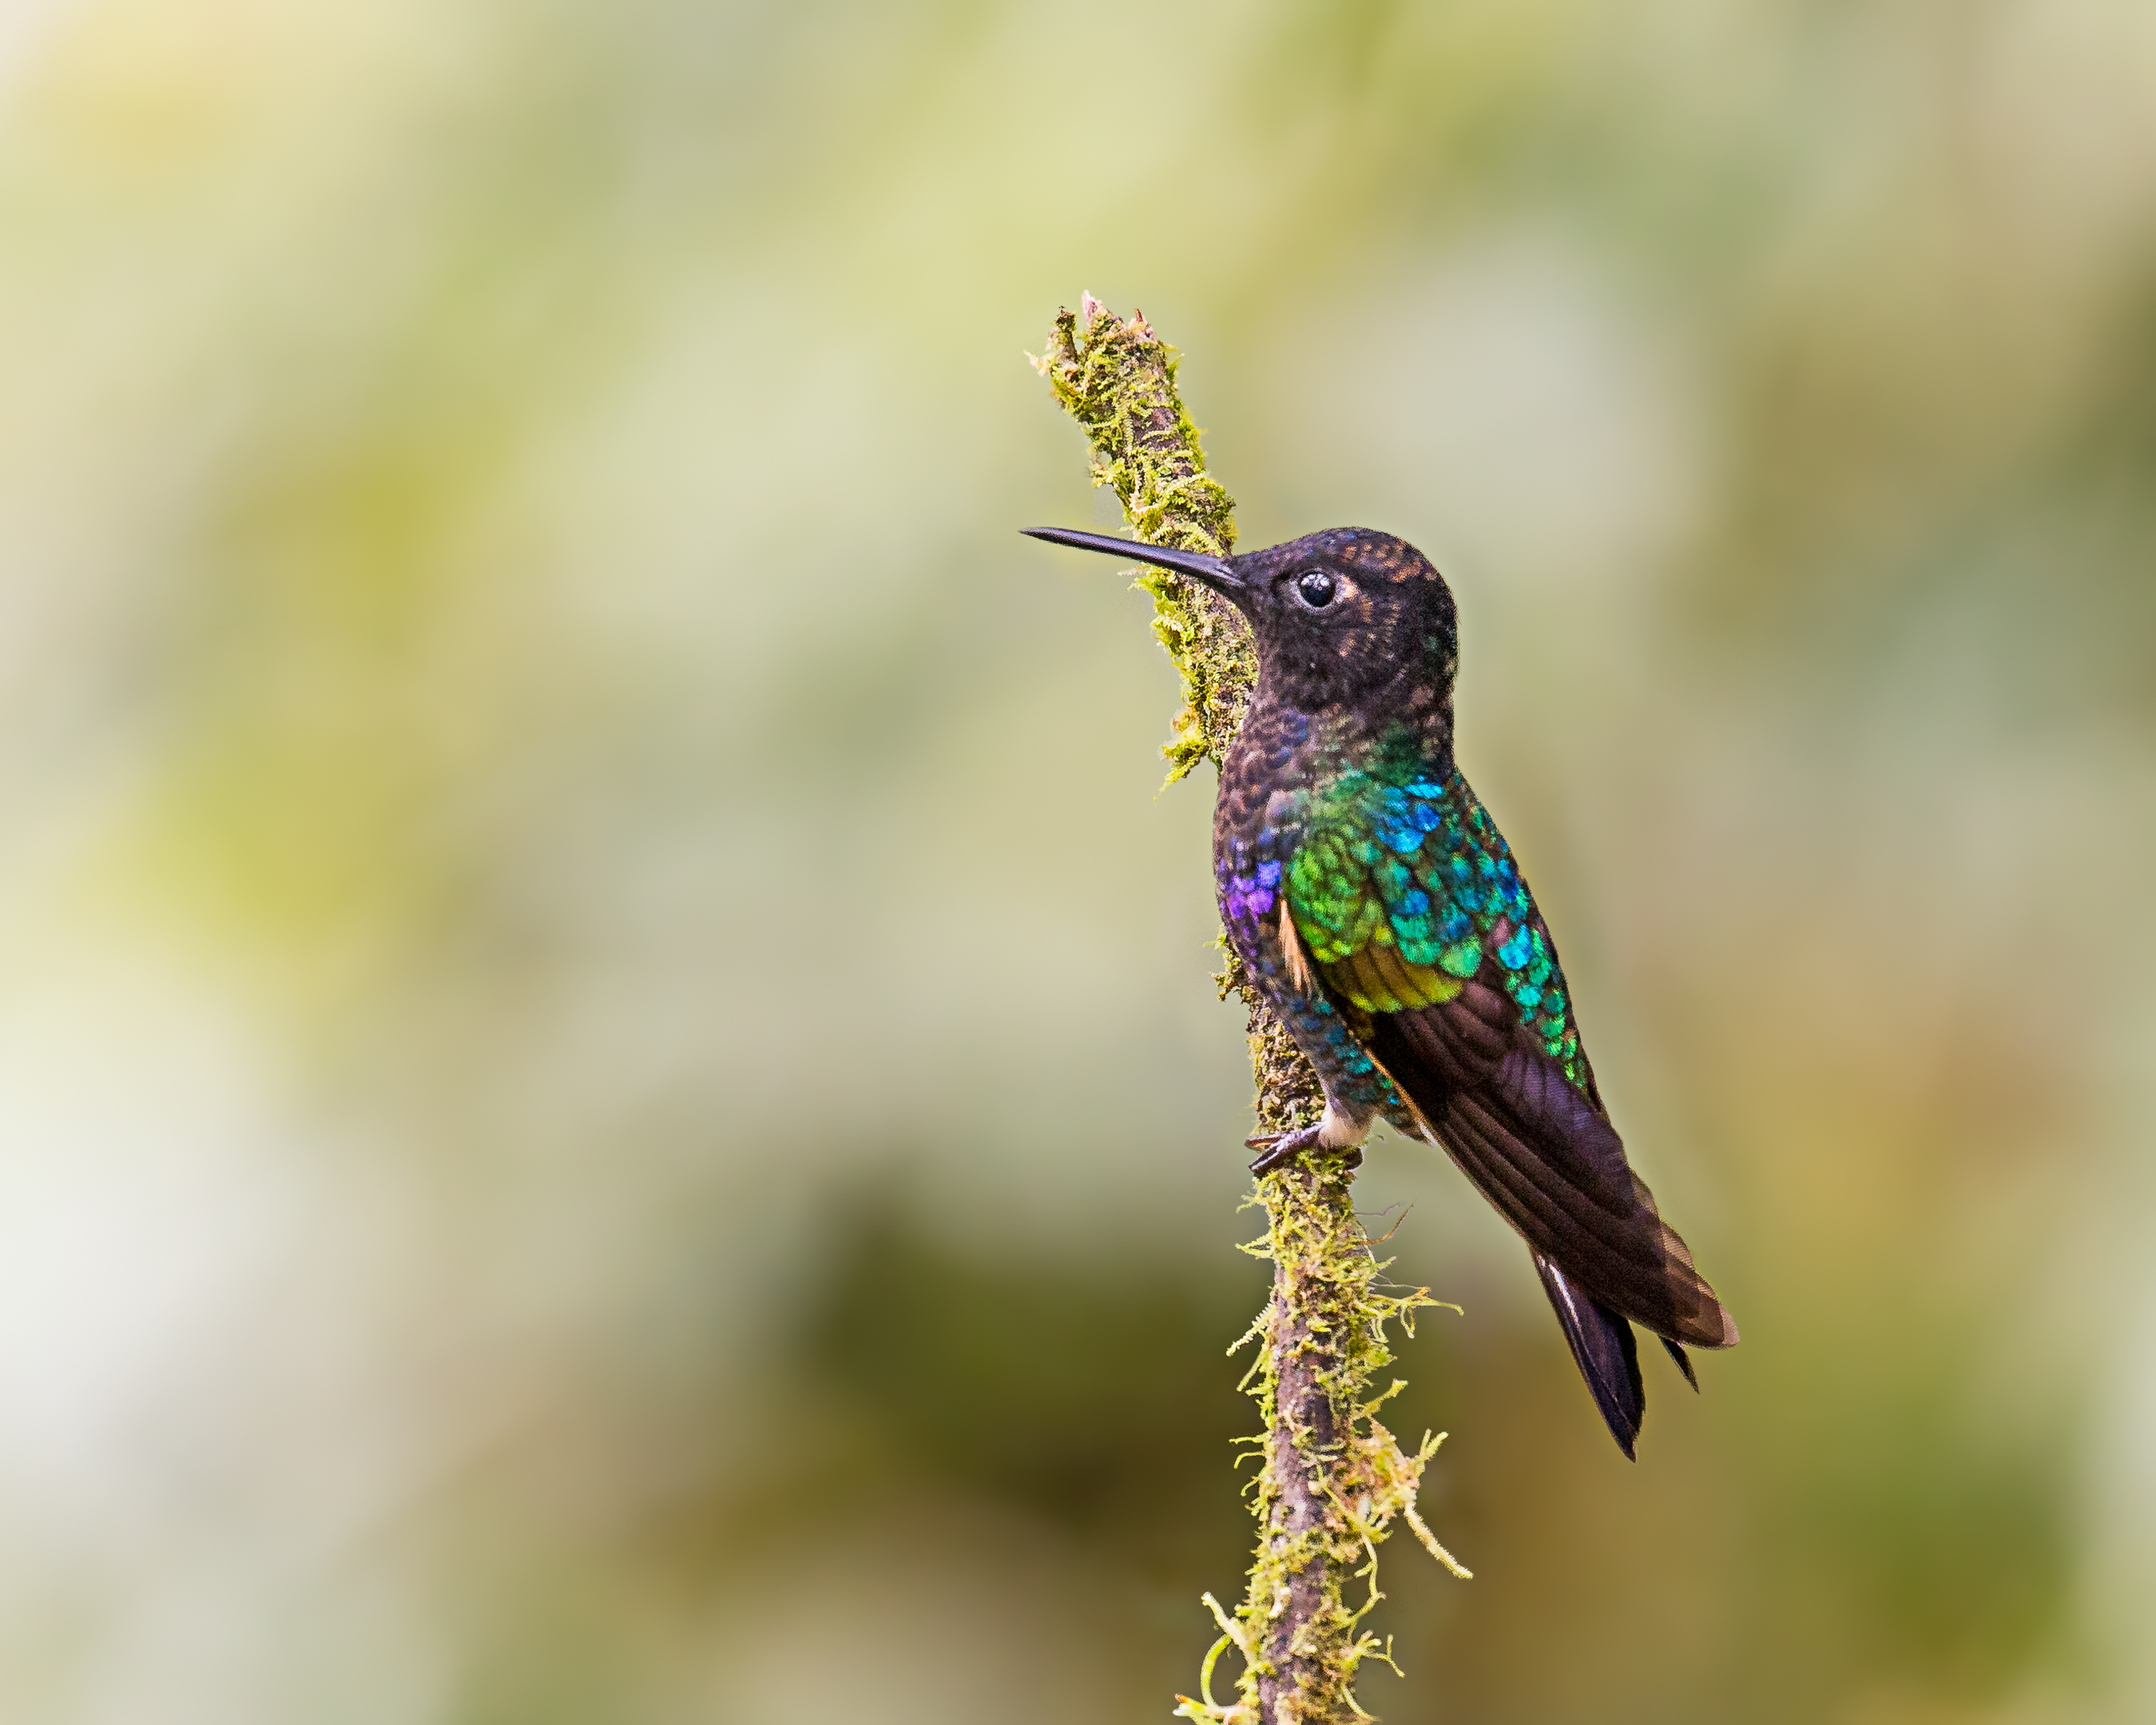
nature, branch, bird, flower, wildlife, beak, hummingbird, flora, fauna, close up, vertebrate, andymorffew, morffew, ecuador, velvetpurplecoronet, macro photography, pollinator